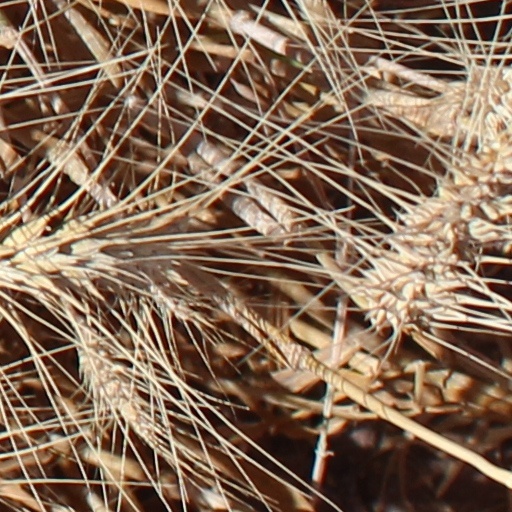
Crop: wheat